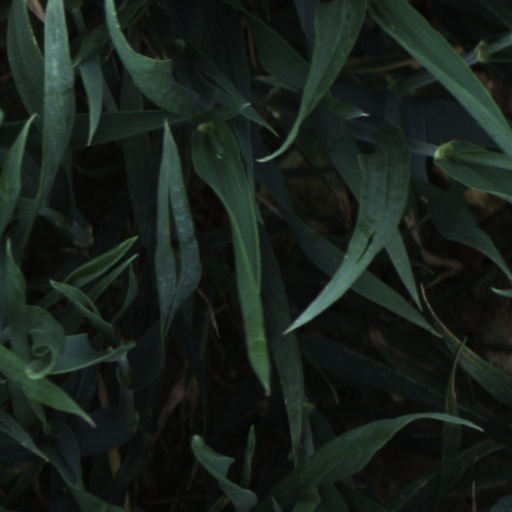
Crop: wheat